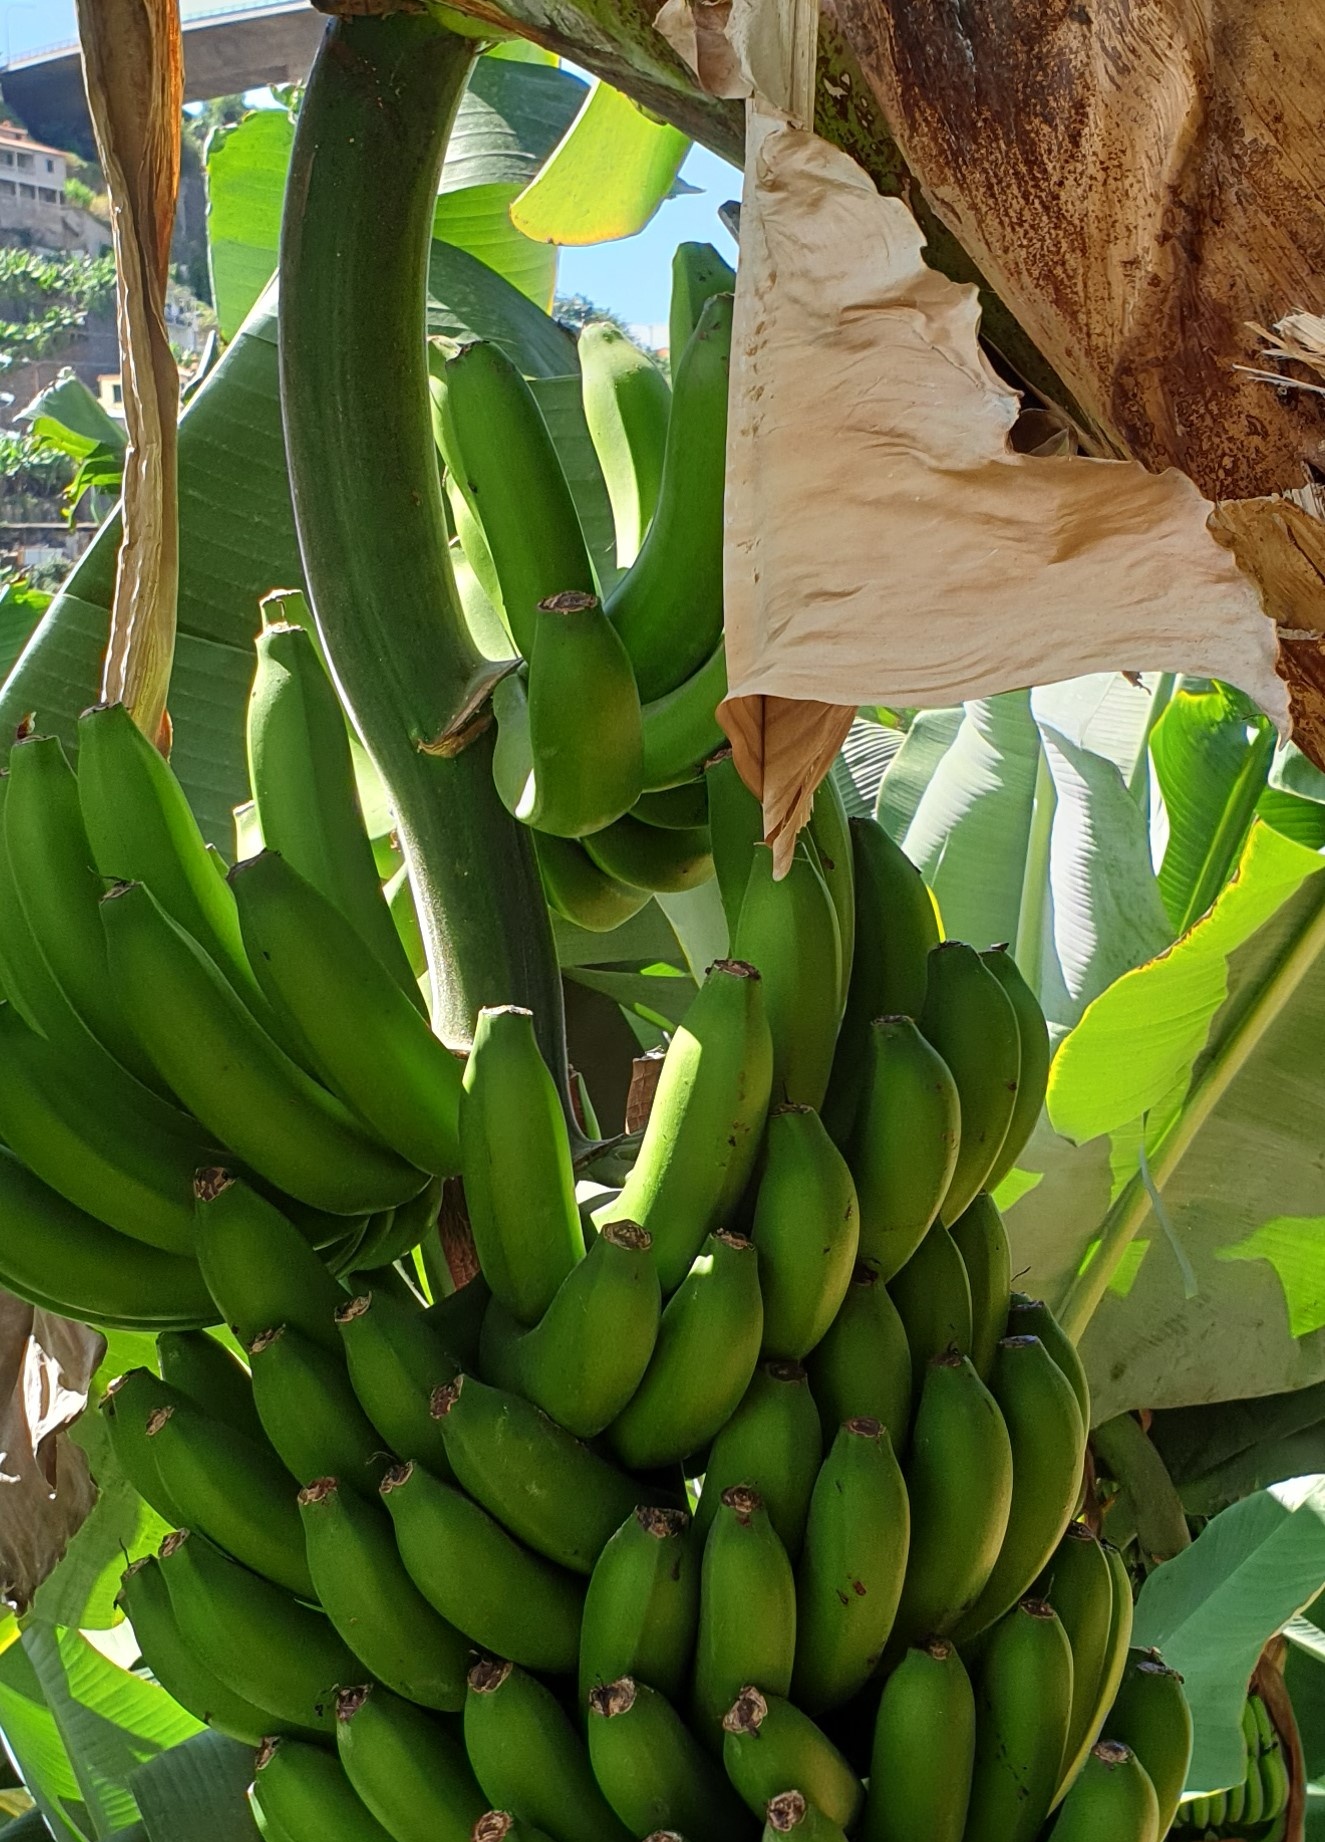
Label: Cut